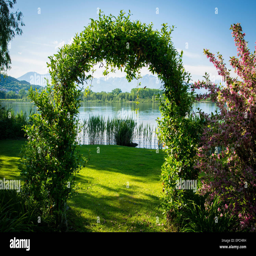
woven plants forming an arch in beautiful garden by the lake , surrounded by flowers